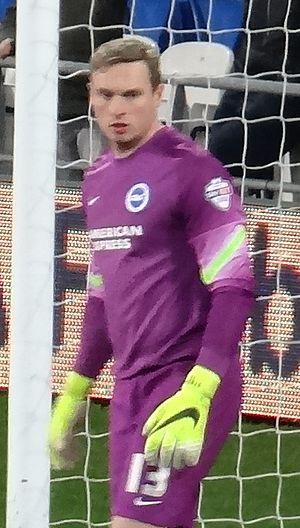
David Adam Stockdale est un footballeur anglais évoluant comme gardien de but à Wycombe Wanderers en prêt de Birmingham City.